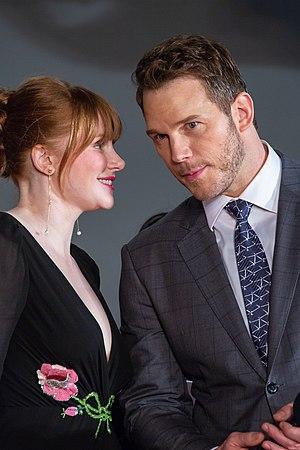
Christopher Pratt, dit Chris Pratt [kɹɪs pɹæt], est un acteur américain, né le 21 juin 1979 à Virginia.